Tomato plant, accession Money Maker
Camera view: tilt-top (135 deg); turntable rotation: 120 degrees
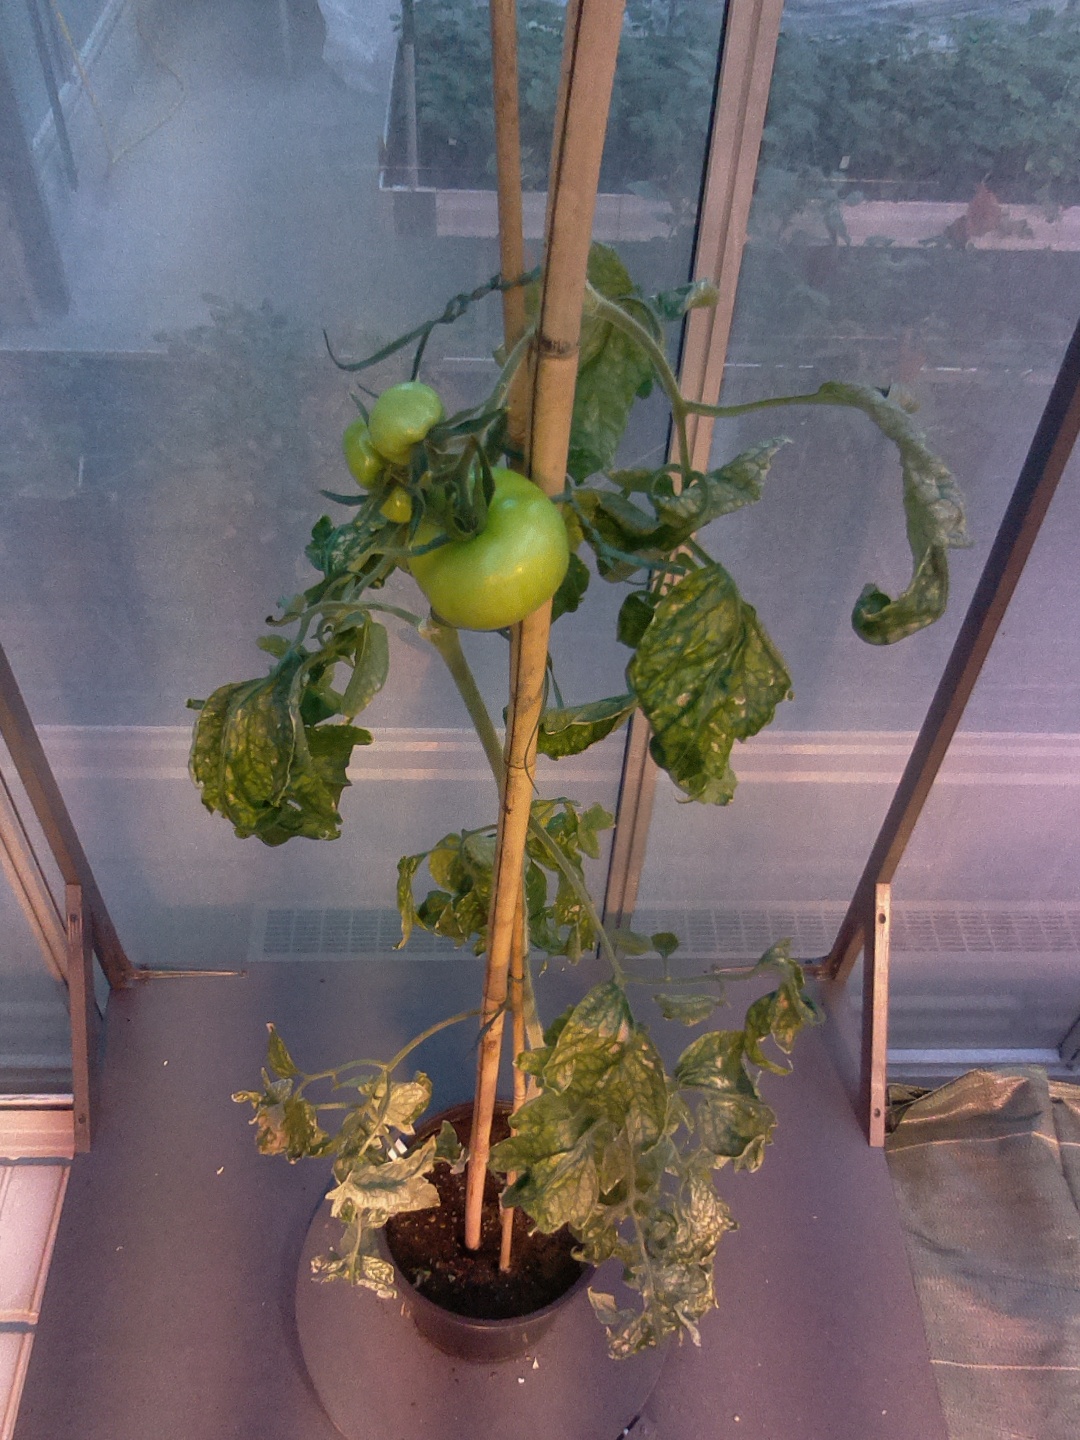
BBCH growth stage 79: 90% -100% of final fruit size